Spanish expedition to Balanguingui

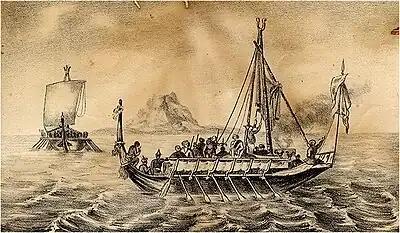
A Balanguingui "garay" warship, c. 1850

By the mid-nineteenth century, the south of Mindanao and the south of the Philippines in general, were a usual haven of Muslim pirates, who devastated the coasts of the archipelago in search of booty and prisoners that they later sold in the market of Jolo. The Colonial government proposed the elimination of the pirates. To accomplish this, several expeditions were carried out against the pirate havens starting in 1843. One of the major expeditions was led by Narciso Clavería y Zaldúa, the governor-general of the Spanish colony, in early 1848. He organized a fleet of 19 warships at Manila under Brigadier José Ruiz de Apodaca including 2 steamers, 2 schooners and 3 brigs, plus several smaller vessels, including gunboats and feluccas. Three regular infantry companies under Lieutenant Colonel Arrieta were embarked on these ships on 27 January. Two other companies, a beefeater battalion, a contingent of police, an artillery detachment, and some engineers and workers were later embarked. The flagship of the fleet was the steamer "Reina de Castilla". The fleet was joined by several transports at Daitan, and, on 17 February, set sail to the major pirate base of Balanguingui. The fleet was reinforced on the way by several Filipino local vessels called "vintas" and 150 auxiliaries of Zamboanga.